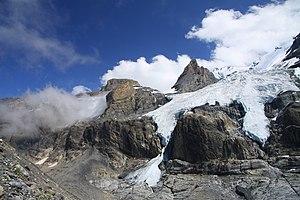
Le Blüemlisalp, parfois orthographié Blümlisalp, est une montagne des Alpes bernoises dans le canton de Berne, en Suisse.